F1 Race

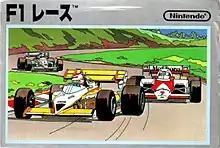
Famicom box art

is a racing video game developed by HAL Laboratory and published by Nintendo for the Famicom in 1984. A version was released in 1990 for the Game Boy in Japan and in 1991 in Europe and North America, including the Four Player Adapter for four-player gameplay.